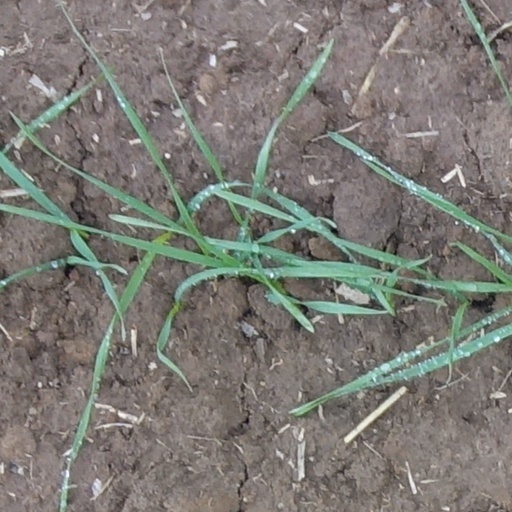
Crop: wheat